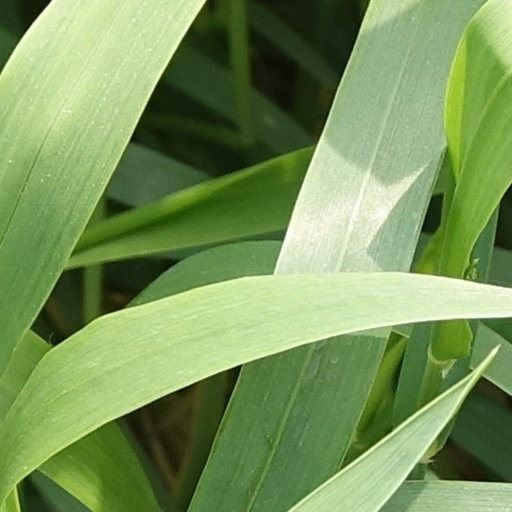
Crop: wheat